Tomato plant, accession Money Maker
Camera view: tilt-top (135 deg); turntable rotation: 300 degrees
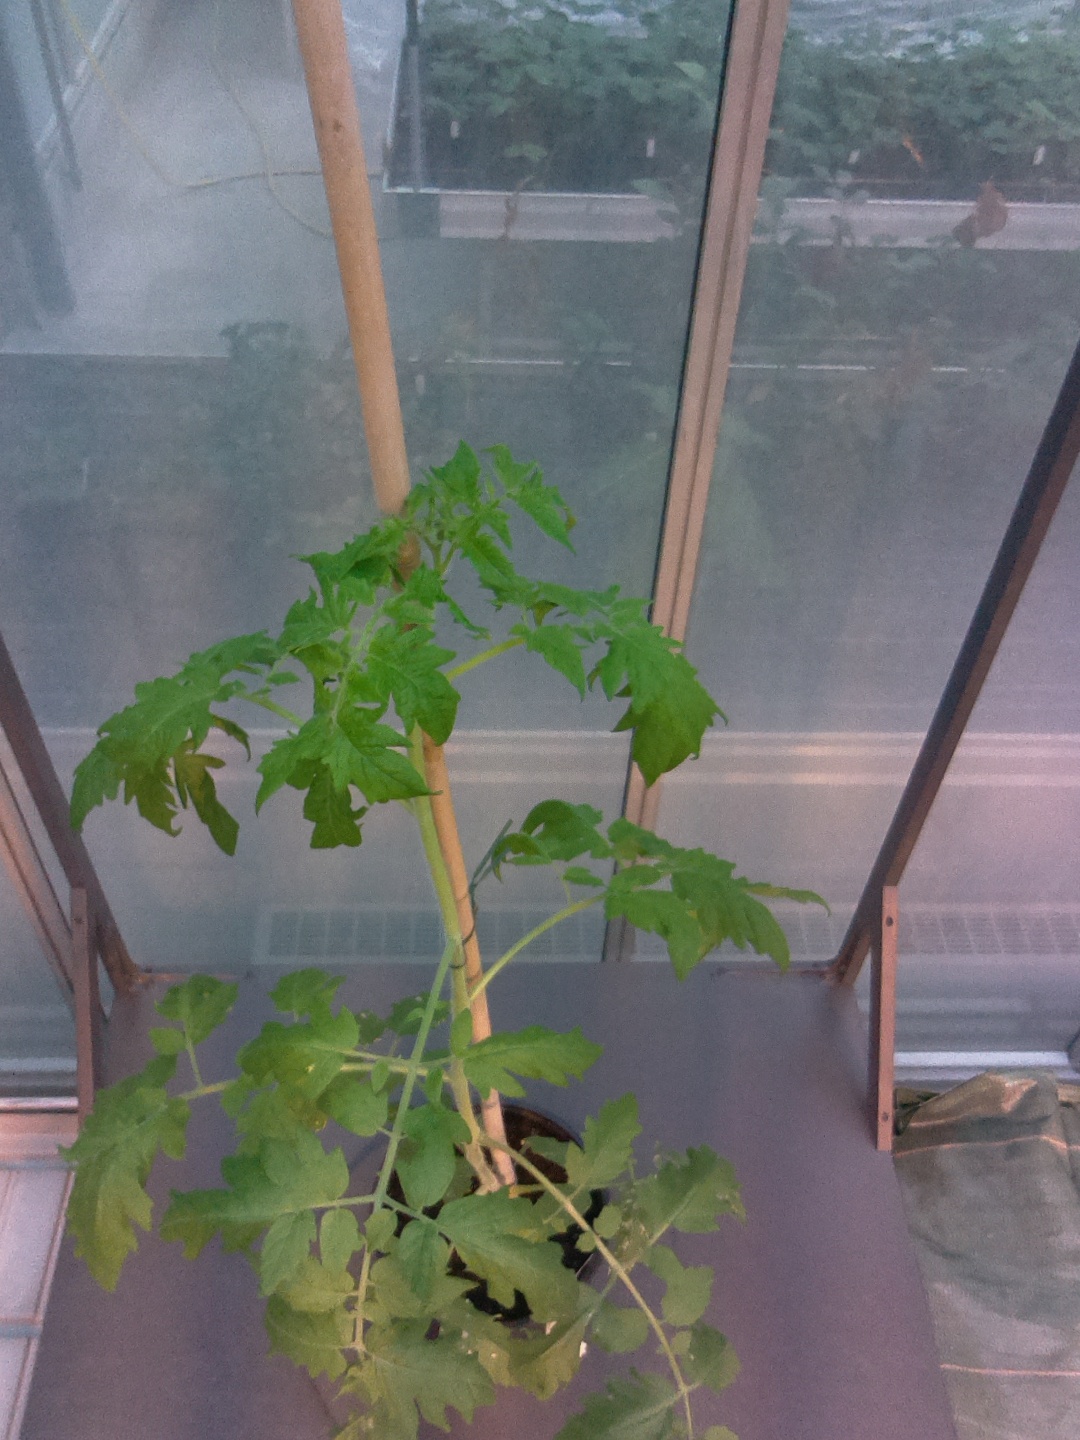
BBCH growth stage 16: 12 of true leaves visible